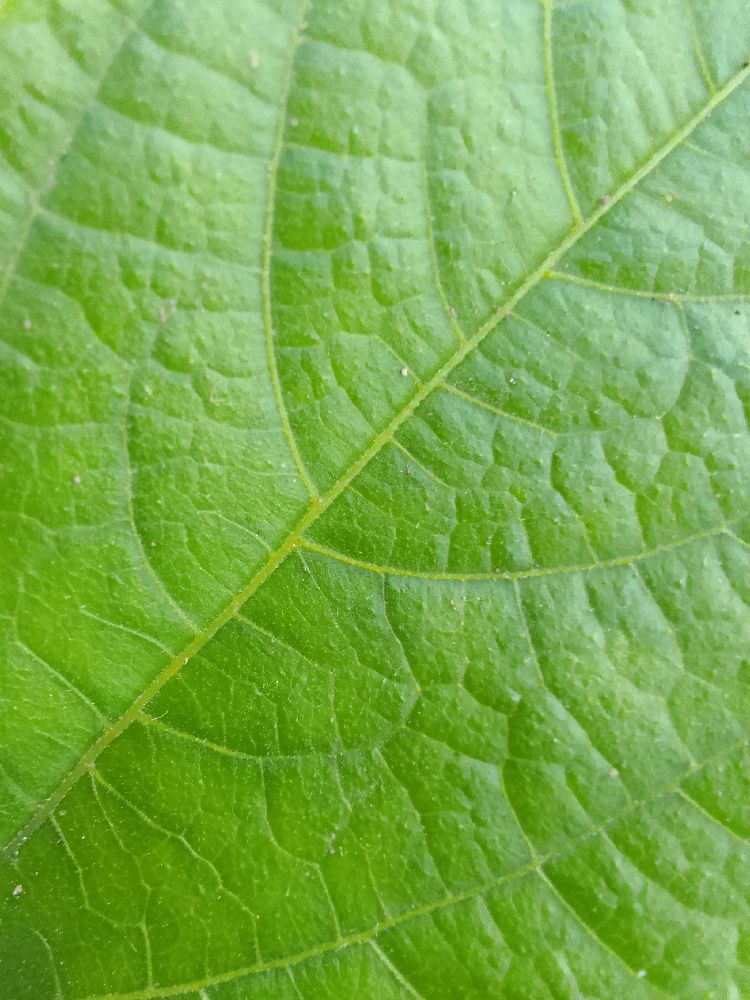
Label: healthy